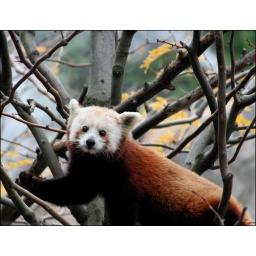
red panda in a tree